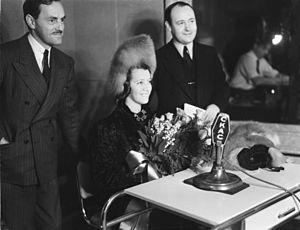
Lily Pons, cantatrice française, assise devant un micro, entourée de deux animateurs dans les locaux de la station radiophonique C.K.A.C., située au 980, rue Sainte-Catherine Ouest à Montréal.
CKAC est une station de radio AM de Montréal au Québec qui diffuse actuellement sous le nom de Radio Circulation 730. Propriété de Cogeco Média, elle diffuse de l'information en temps réel sur la circulation routière de 6 h à minuit.
Alice-Joséphine Pons, dite Lily Pons est une cantatrice soprano française, naturalisée américaine en 1940.